Billy Bishop Toronto City Airport

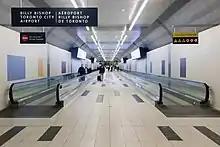
The tunnel connecting Billy Bishop to the mainland

In 2015, a pedestrian tunnel to the airport was opened, after a previous plan to build a bridge was cancelled.